East Coast Greenway

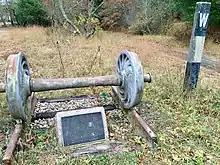
ECG Coventry Rail Trail in Greene Rhode Island. Trail, marker post, memorial plaque and track and train axel.

The greenway enters from Massachusetts on the Blackstone River Bikeway and follows the historic Blackstone Canal. It travels down to Pawtucket and then into Providence, where it goes around India Point Park at Narragansett Bay, and then on to Cranston. This section of greenway is 52% off-road, with another 30% being developed.